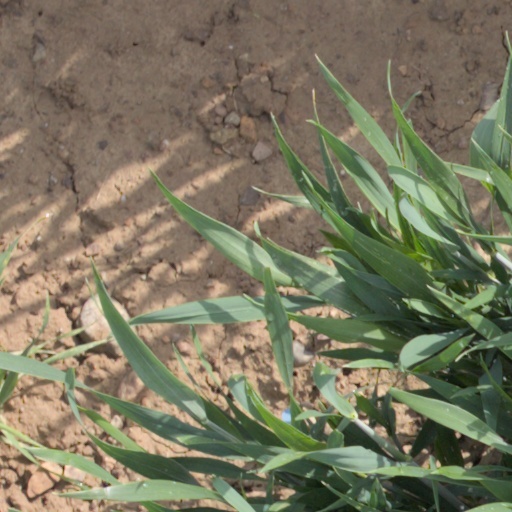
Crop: wheat